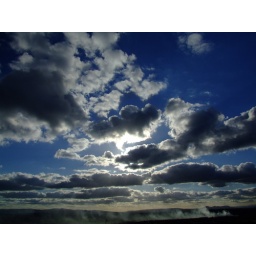
September sun setting in a clouded blue sky with the smoke from a garden bonfire softening the landscape